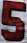
Number: 5